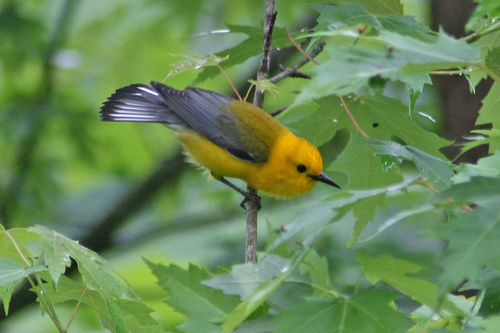
the bird is yellow with a grey wings and black bill.
bird has yellow body feathers, yellow breast feathers, and black beak
this is a yellow bird with grey wings and a long pointy beak.
a very pointy black bill. yellow breast along with a black entering. along with that black and yellow secondaries. a beautiful yellow head
this bird is yellow with black feathersand has a long, pointy beak.
this bird is mostly yellow with grey wings and a grey and white tail.
a small yellow crowned bird also has a yellow head and yellow mixed with grey on it's back.
this bird is yellow with grey and has a long, pointy beak.
this bird is bright yellow on its nape, crown, breast, and belly.
this bird has a orange crown, grey primaries, and an orange belly.
Species: Prothonotary Warbler